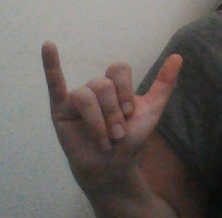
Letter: ya